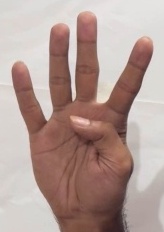
ASL sign: 4